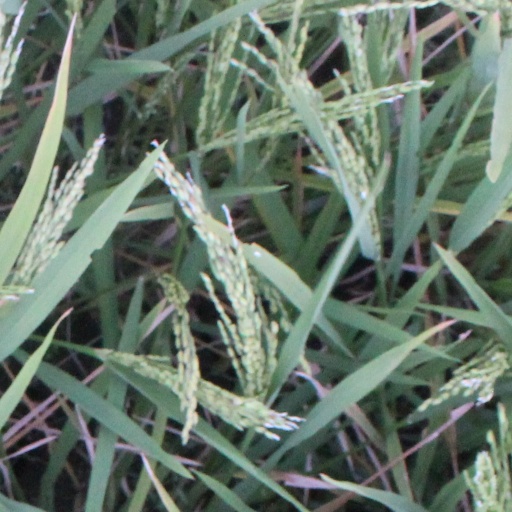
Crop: rice